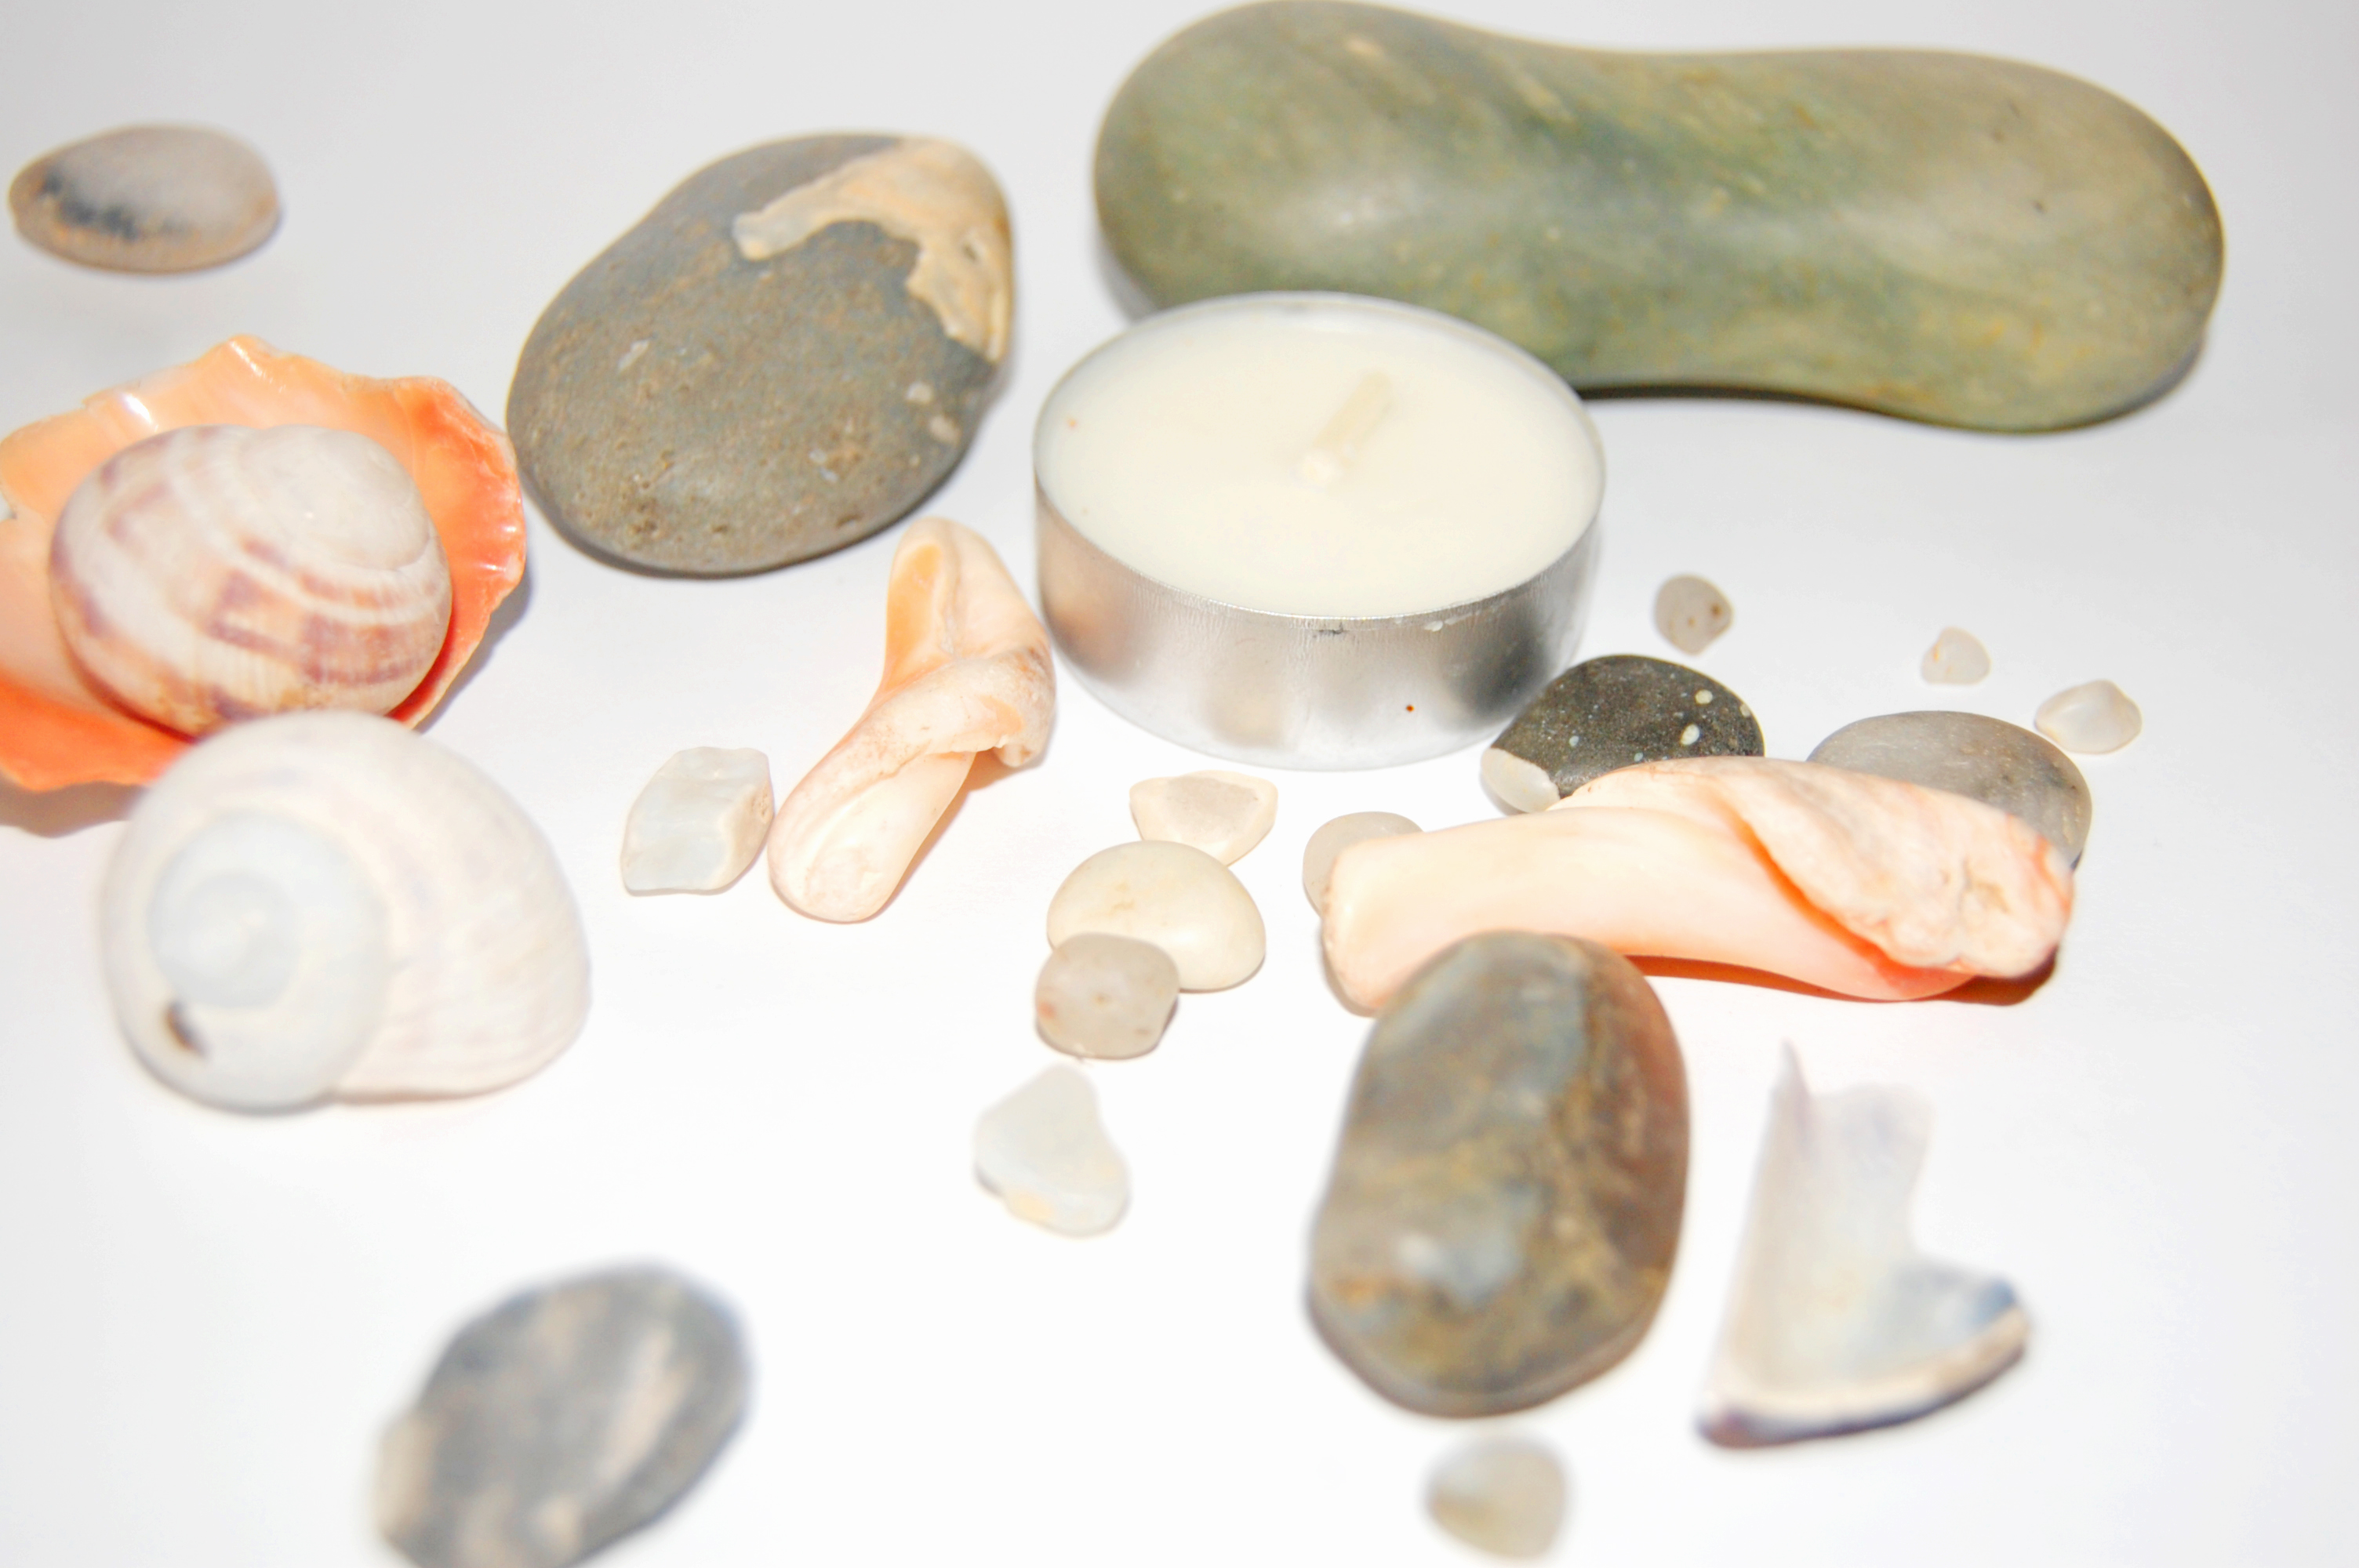
massage, stones, sea, shell, candle, manicure, background, relaxation, rest, beauty, health, spa, seashells, product design, clams oysters mussels and scallops